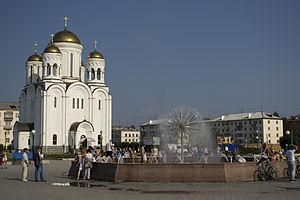
Serov est une ville minière et industrielle de l'oblast de Sverdlovsk, en Russie, et le centre administratif du raïon de Serov. Sa population s'élevait à 98 884 habitants en 2013.